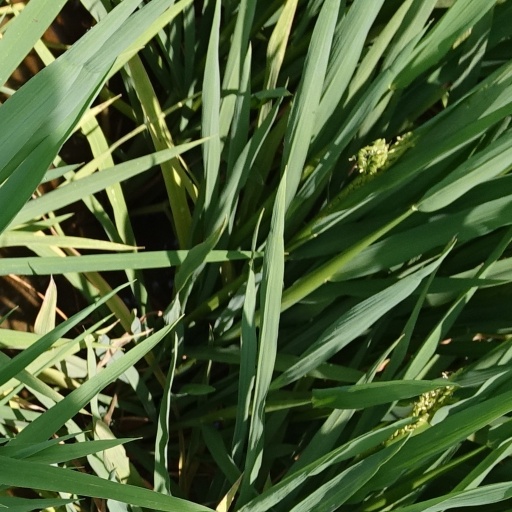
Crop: rice